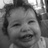
Emotion: happy